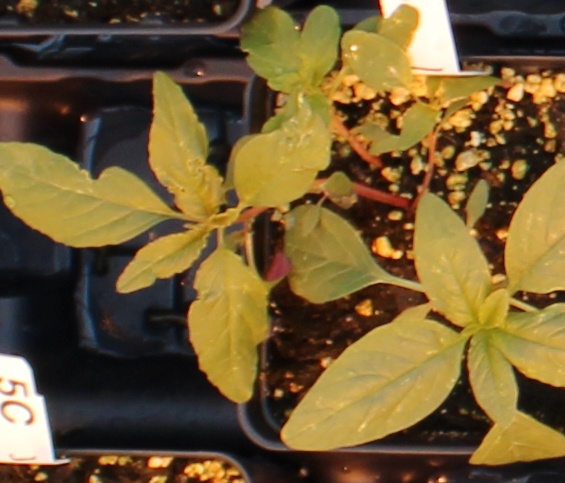
Label: Waterhemp